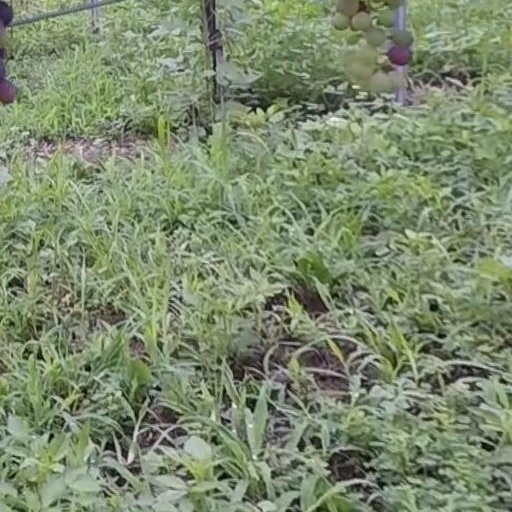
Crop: grape